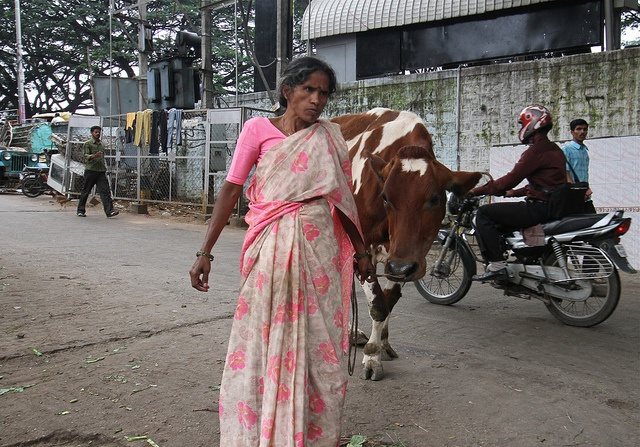
A woman in Indian garb holding onto a cow.
A woman that is standing near a cow.
A woman stands on a busy street while walking a cow.
a woman in a dress stands next to a cow
A lady in a pink dress with a brown and white cow.